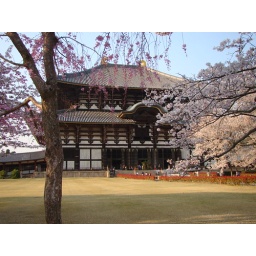
This temple is the largest wooden building in the world.